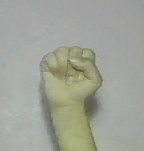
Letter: saad